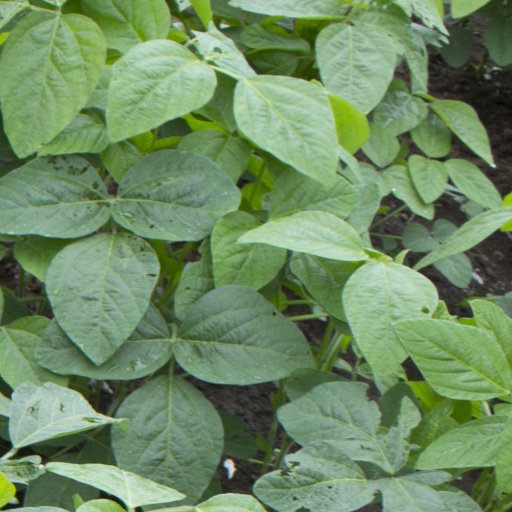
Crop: soybean